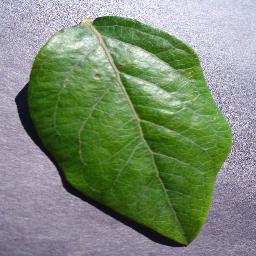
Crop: blueberry
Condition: healthy